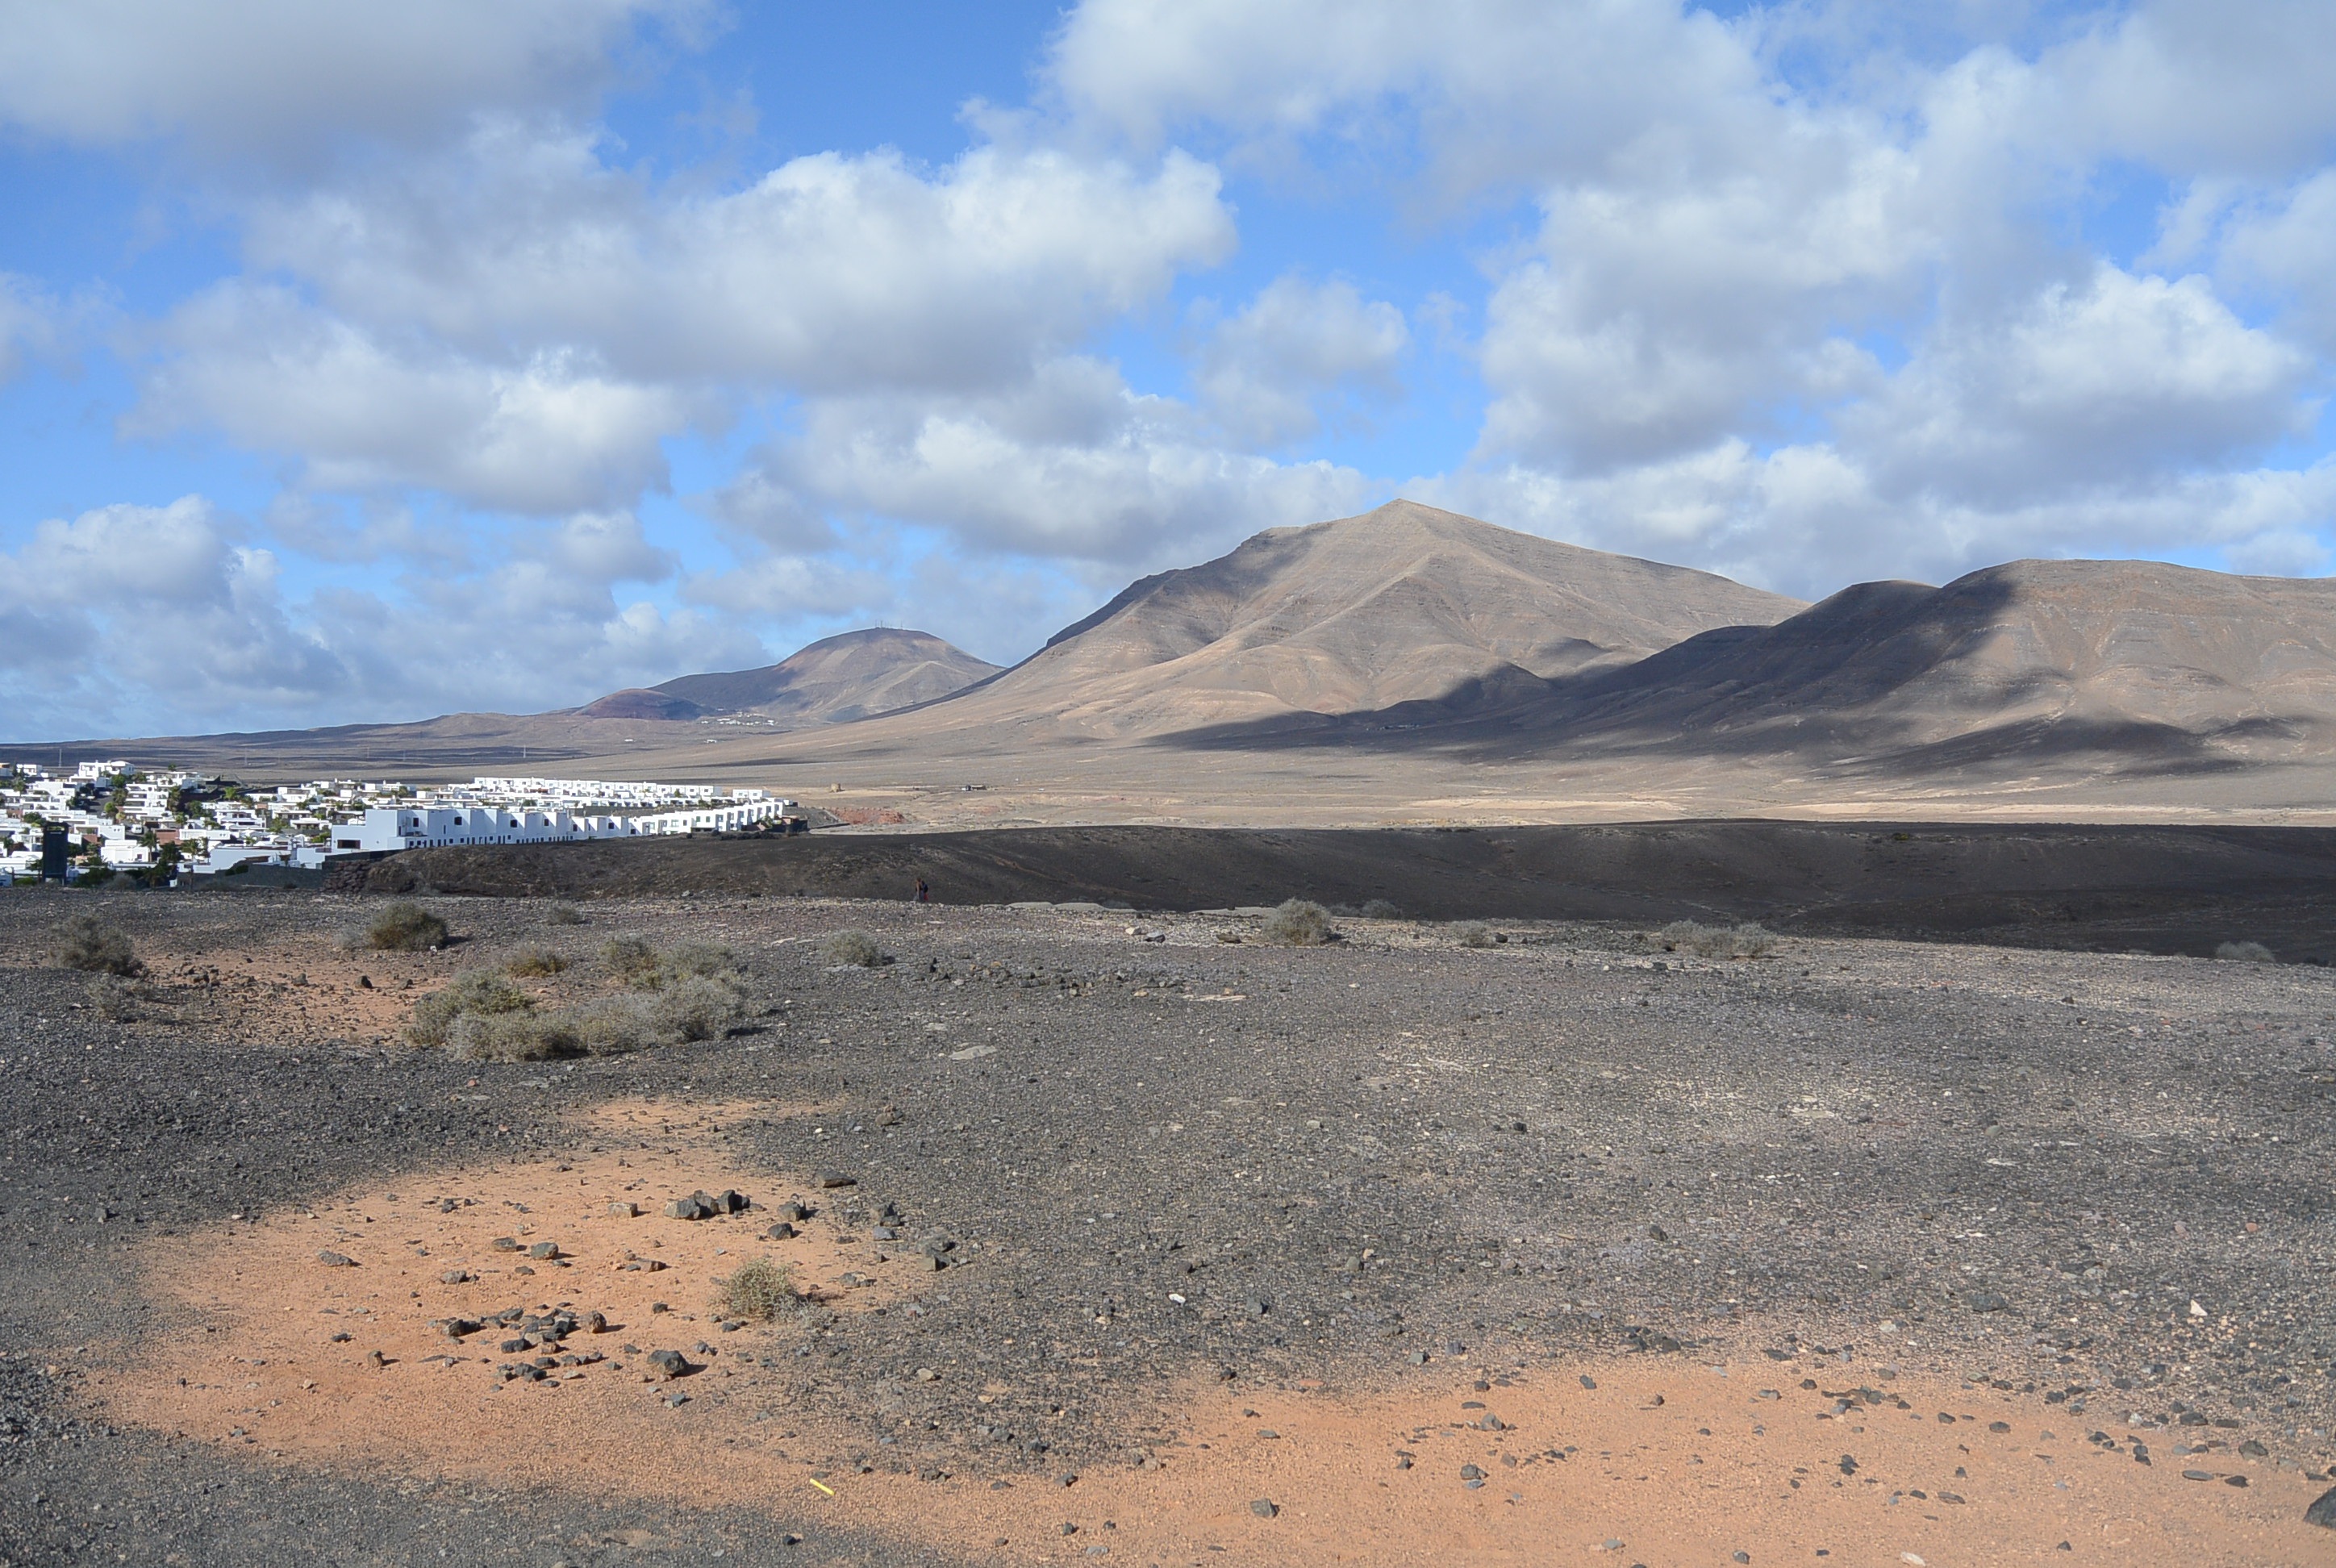
beach, landscape, sea, coast, sand, horizon, mountain, sky, hill, desert, lake, village, volcano, clouds, geology, badlands, plateau, wadi, canary islands, lanzarote, landform, natural environment, geographical feature, aeolian landform